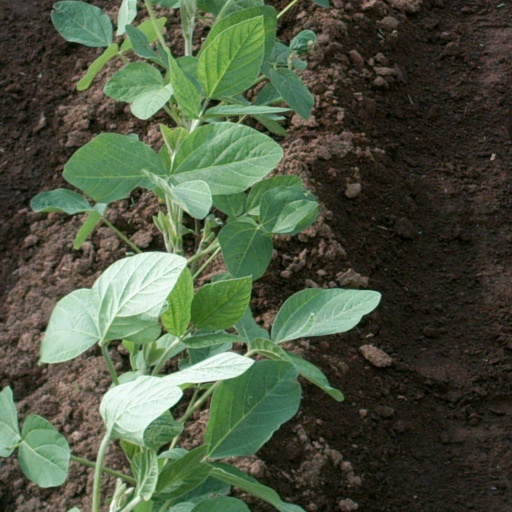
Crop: soybean